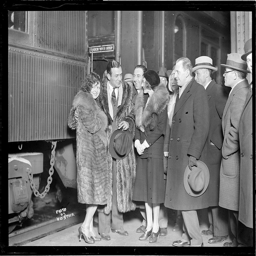
Men and women are standing beside a train.
A group of men and woman talking beside a train.
A group of people standing around each other next to a train.
twenties era men and women in long coats stand near a train
An old picture of some people standing near a train in old clothes